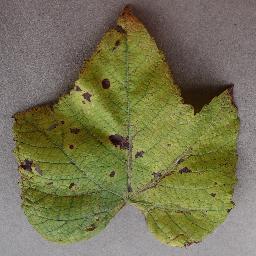
Label: Grape___Leaf_blight_(Isariopsis_Leaf_Spot)